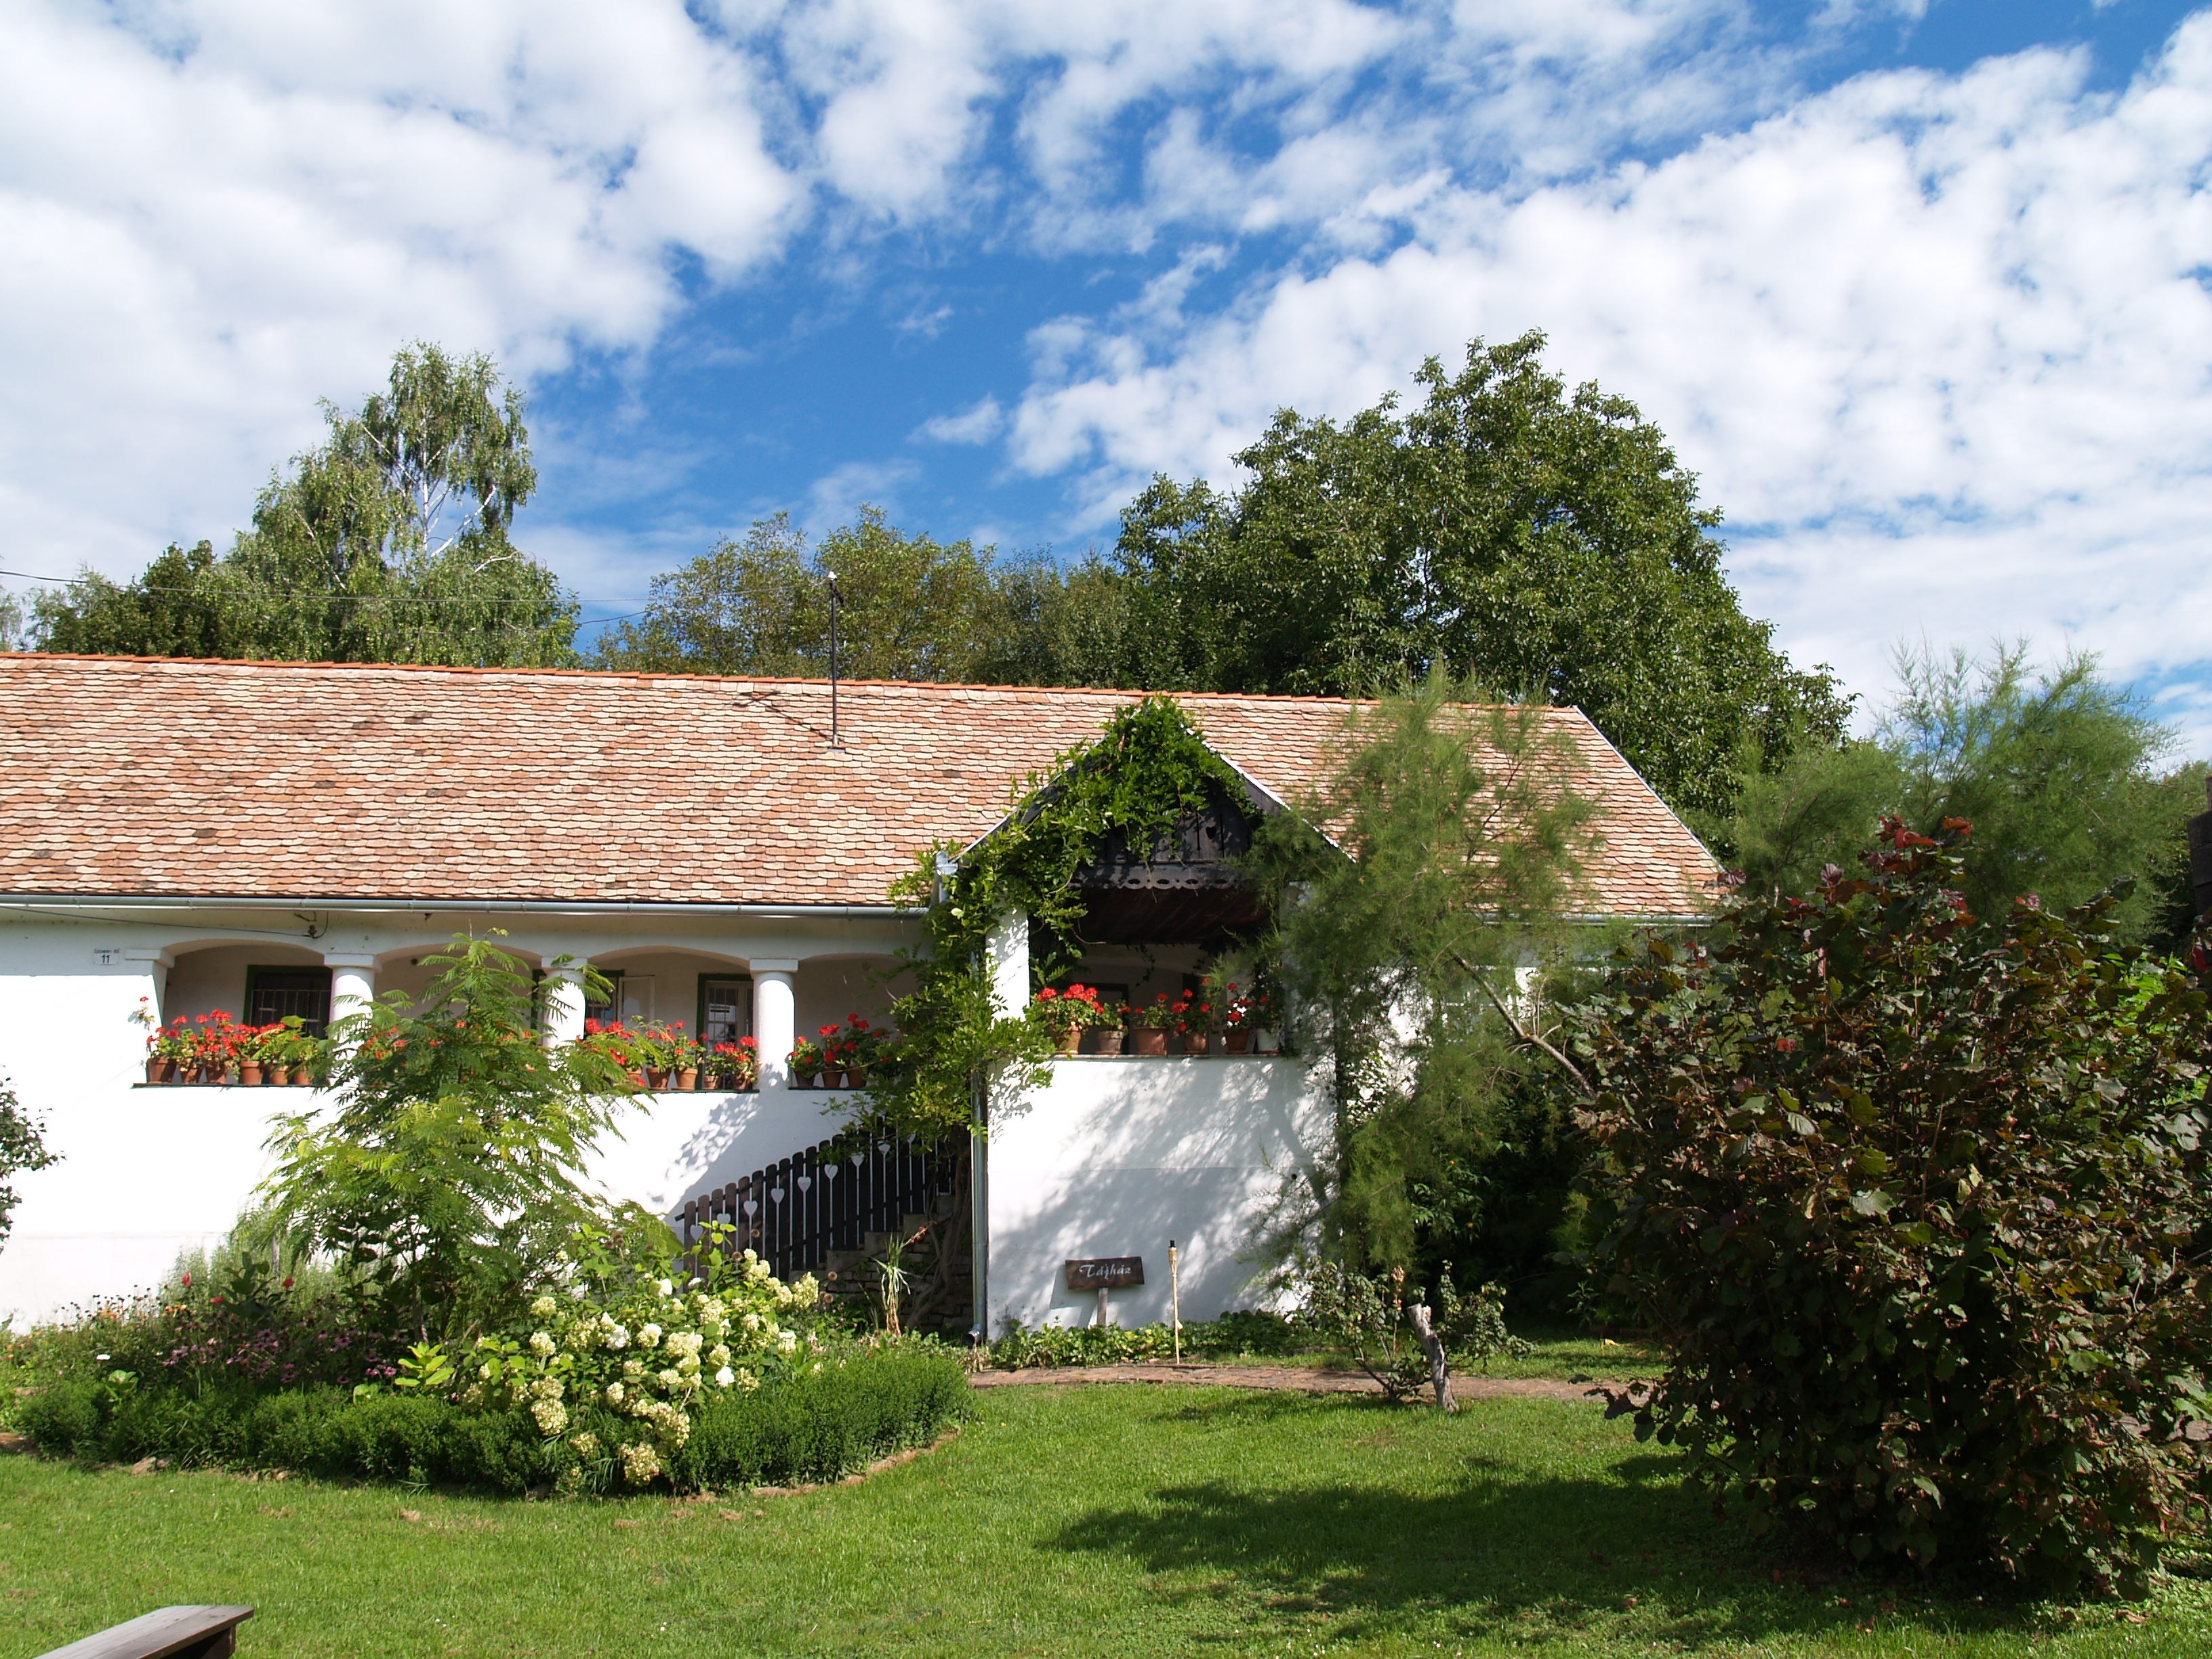
cloud, farm, lawn, villa, house, flower, building, home, summer, village, cottage, property, garden, blue sky, farmhouse, plantation, hungary, estate, top, green grass, country house, real estate, rural area, residential area